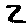
Label: 2